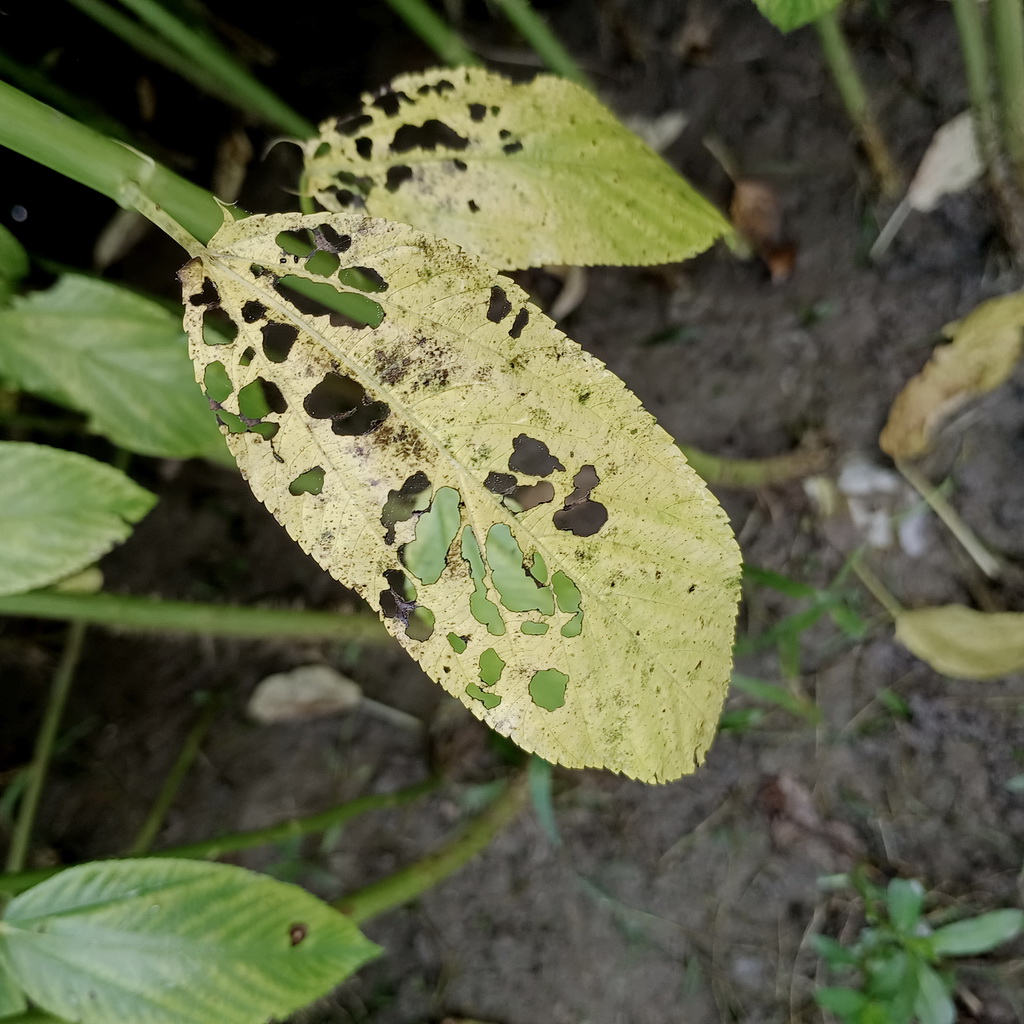
Label: Mosaic